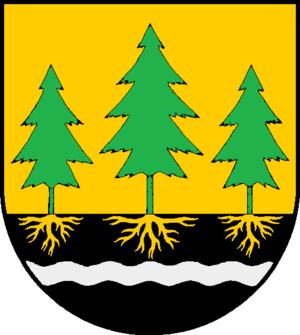
Halstenbek
Coat of arms of Halstenbek
Halstenbek er en by i det nordlige Tyskland med 16.250 indbyggere, beliggende under Pinneberg Amtkreds i Slesvig-Holsten. Den ligger i den sydlige del af kredsen og grænser op til Hamborgs forstæder, med 15 km til Hamborgs centrum.